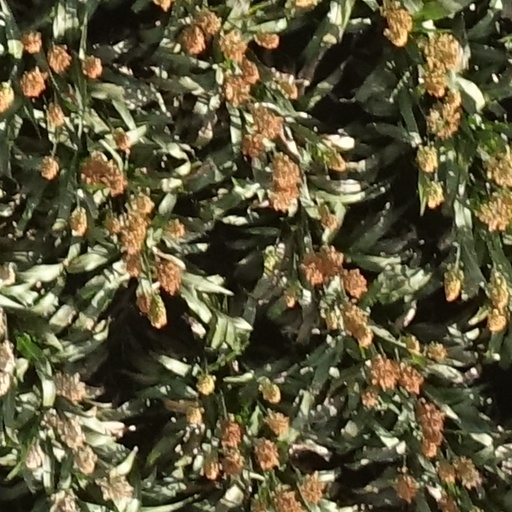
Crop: sorghum